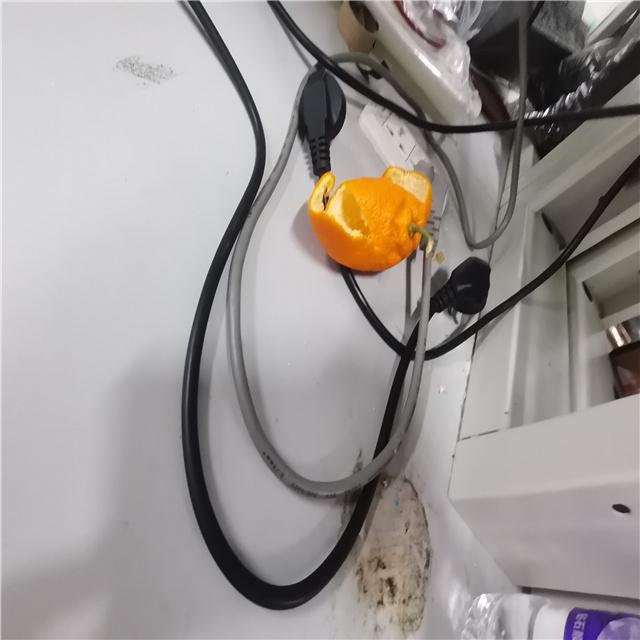
Label: peels